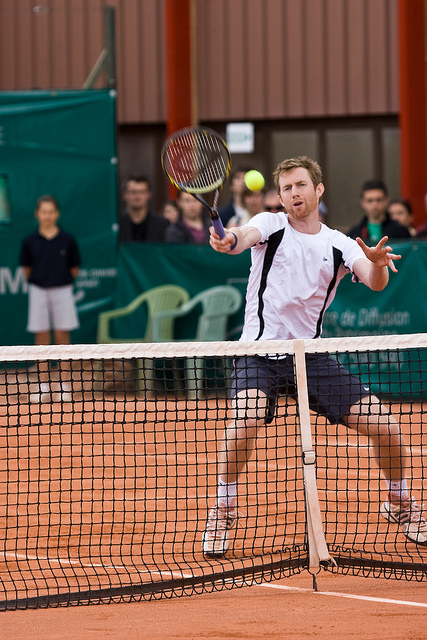
khán giả đang theo dõi trận thi đấu tennis nam ở trên sân đất nện